Black August (film)

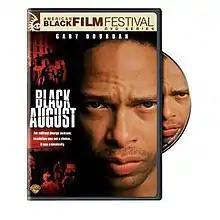
DVD cover

Black August is a 2007 drama film directed by Samm Styles and starring Gary Dourdan, Darren Bridgett, Ezra Stanley, "Big" Leroy Mobley, and Don Williams. It was produced by Tcinque Sampson. The film centers on the story of George Jackson's life.